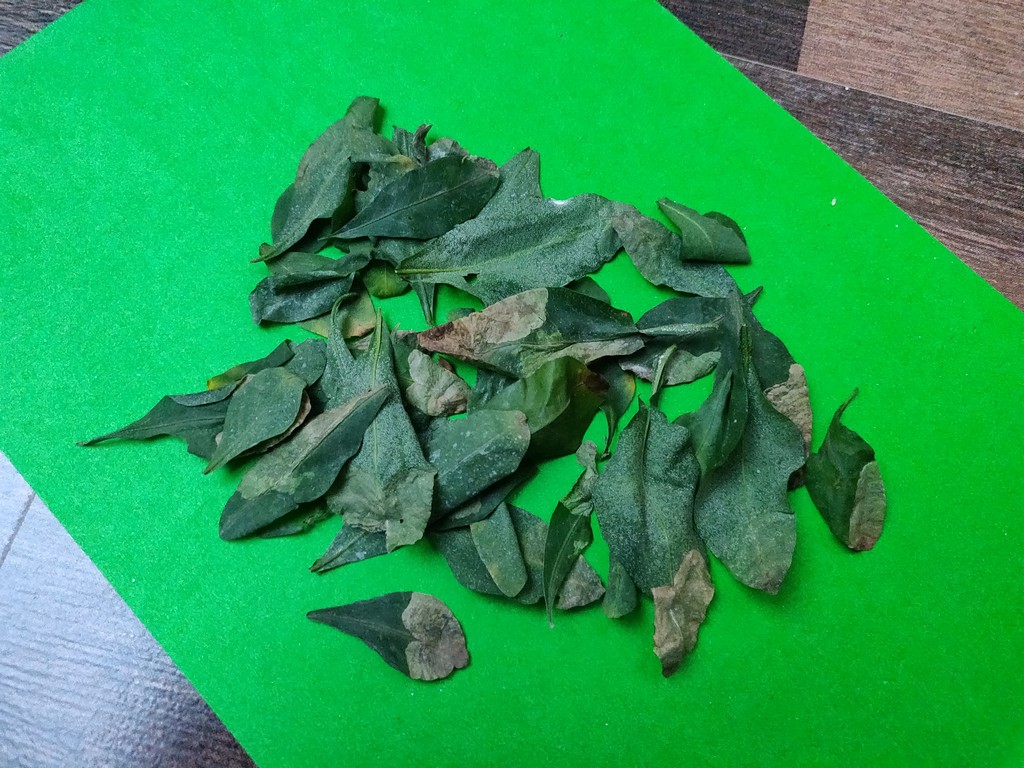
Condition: Unhealthy
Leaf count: multiple
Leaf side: unknown